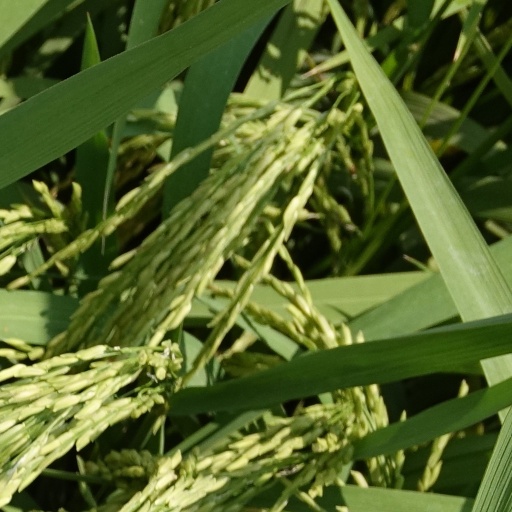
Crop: rice